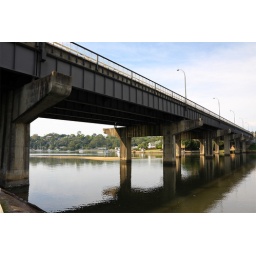
At the bottom of the loop road viewing Figtree Bridge and Hunters Hill. Back home in Sydney, Australia.